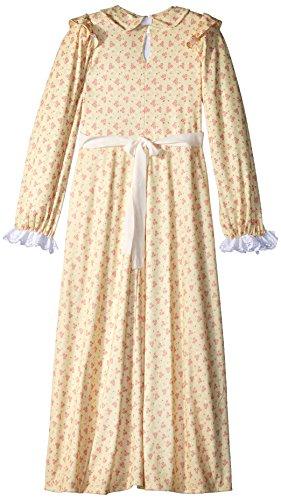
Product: California Costumes Prairie Girl Child Costume-
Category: Clothing, Shoes & Jewelry | Costumes & Accessories | Kids & Baby | Girls | Costumes
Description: Includes: Dress with attached pinafore, bonnet.
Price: $19.95 - $54.88